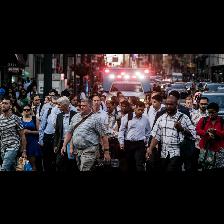
Label: Human